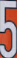
Number: 5